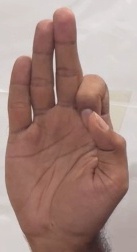
ASL sign: F